Philippe Leclerc de Hauteclocque

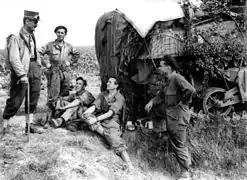
A man in uniform carrying a walking stick and wearing a kepi talks to four men in overalls wearing berets. A heavily camouflaged tank is in the background.

After the fighting in North Africa ended, Leclerc's L Force, now about 4,000 strong, became the "2e Division Française Libre" (2e DFL). In June 1943, de Gaulle informed him the 2e DFL would be re-equipped by the Americans as an armoured division, the "2e Division Blindée" (2 DB). It was often called "La Division Leclerc". Although organised along American lines, its units had French titles. The non-white units were transferred elsewhere. The remainder of 2e DFL became the "Regiment de Marche du Tchad" (RMT), 2e DB's motorised infantry regiment. Free French armoured units serving with the Eighth Army became the 501e Régiment de chars de combat (501 RCC). The artillery and the other two armoured regiments of 2e DB, the "12e Régiment de Cuirassiers" (12e RC) and the "" (12e RCA), were drawn from the Vichy "Armée d'Afrique". Perhaps the most unusual unit in the division was the "Régiment Blindé de Fusiliers-Marins" (RBFM), sailors who served as a tank destroyer regiment. Leclerc had to weld the various units, some of whom had recently been fighting against the Allies, into a team. This was no easy task. When two men from the 501e RCC upset a former Vichy officer by singing a disrespectful song about "Général d'armée" Henri Giraud, resulting in a fight, he told the officer concerned that respect had to be earned.